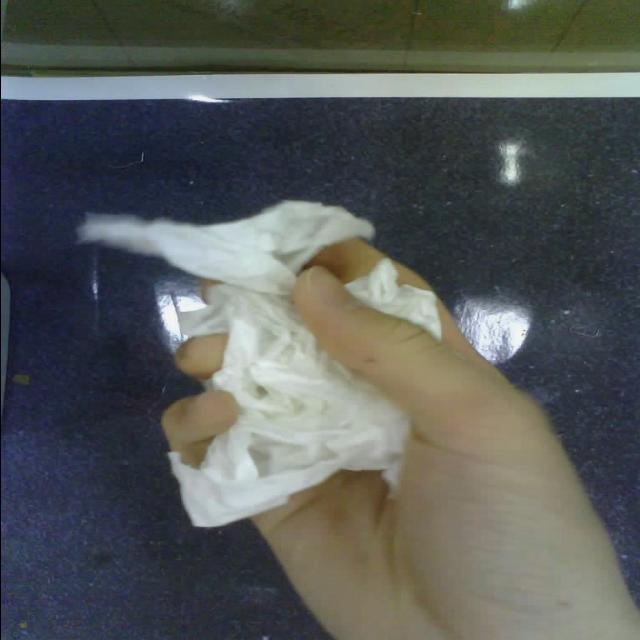
Label: tissues